Princess Auto Stadium

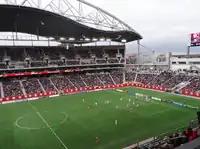
The Canada vs United States women's soccer game exhibition played in May 2014 to a 1–1 draw.

In 2019, IG Field became the home of Valour FC in the Canadian Premier League. In the 2021 Canadian Premier League season, the field hosted a bio-secure bubble for the initial matches of the season ("The Kickoff") due to the COVID-19 pandemic. All matches were played behind closed doors and in compliance with provincial public health orders.